Prolate spheroidal coordinates

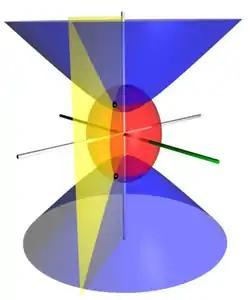
In principle, a definition of prolate spheroidal coordinates could be degenerate. In other words, a single set of coordinates might correspond to two points in Cartesian coordinates; this is illustrated here with two black spheres, one on each sheet of the hyperboloid and located at ("x", "y", ±"z"). However, neither of the definitions presented here are degenerate.

An alternative and geometrically intuitive set of prolate spheroidal coordinates formula_24 are sometimes used,